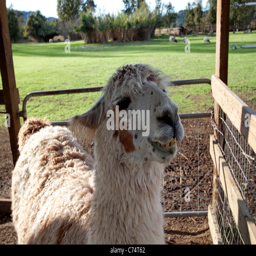
a close up of a llama that seems to be smiling